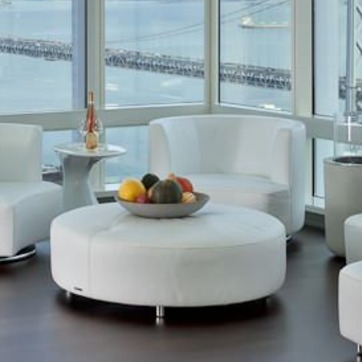
Material: food